Innocent Boutry

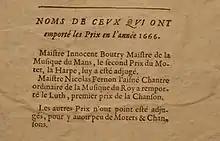

He returned to Le Mans around Christmas 1664, where he succeeded Jean Colin as chapel master of the Saint-Julien cathedral. Shortly thereafter, he asked the Chapter to purchase a spinet. He remained there for five years and, in addition to his emoluments as a chapel master, he received 10 sols per day as vicar. He was also endowed in December 1665 with the chapel of Sainte-Marie-Madeleine, served in the church of Le Mans.